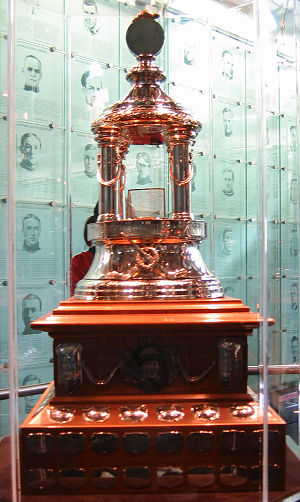
Vezina Trophy
Vezina Trophy vises frem i Hockey Hall of Fame i Toronto, Canada.
Vezina Trophy er et trofæ der årligt uddeles til den bedste målmand i NHL på baggrund af en afstemning foretaget blandt NHL's General Managere. Den seneste vinder er Martin Brodeur fra New Jersey Devils, som i 2007 vandt trofæet for tredje gang.